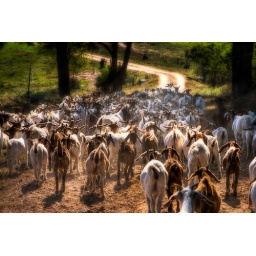
Herd of goats walking a dirt road on a ranch in Licking Missouri